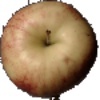
Label: red_apple